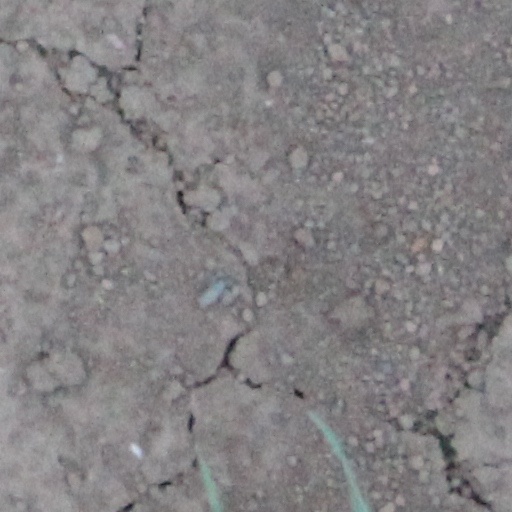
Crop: wheat